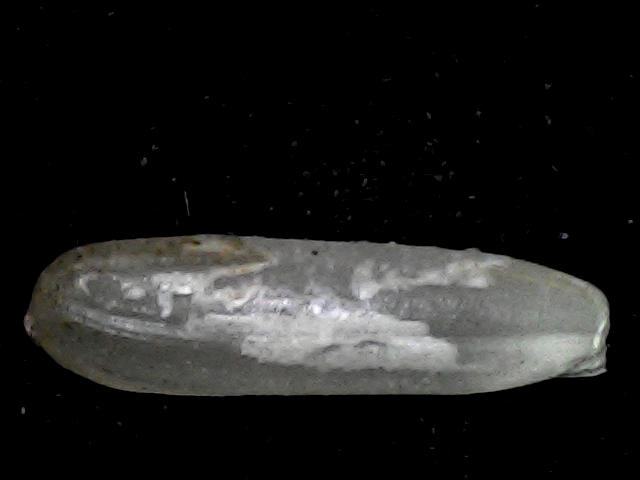
Rice variety: BD87